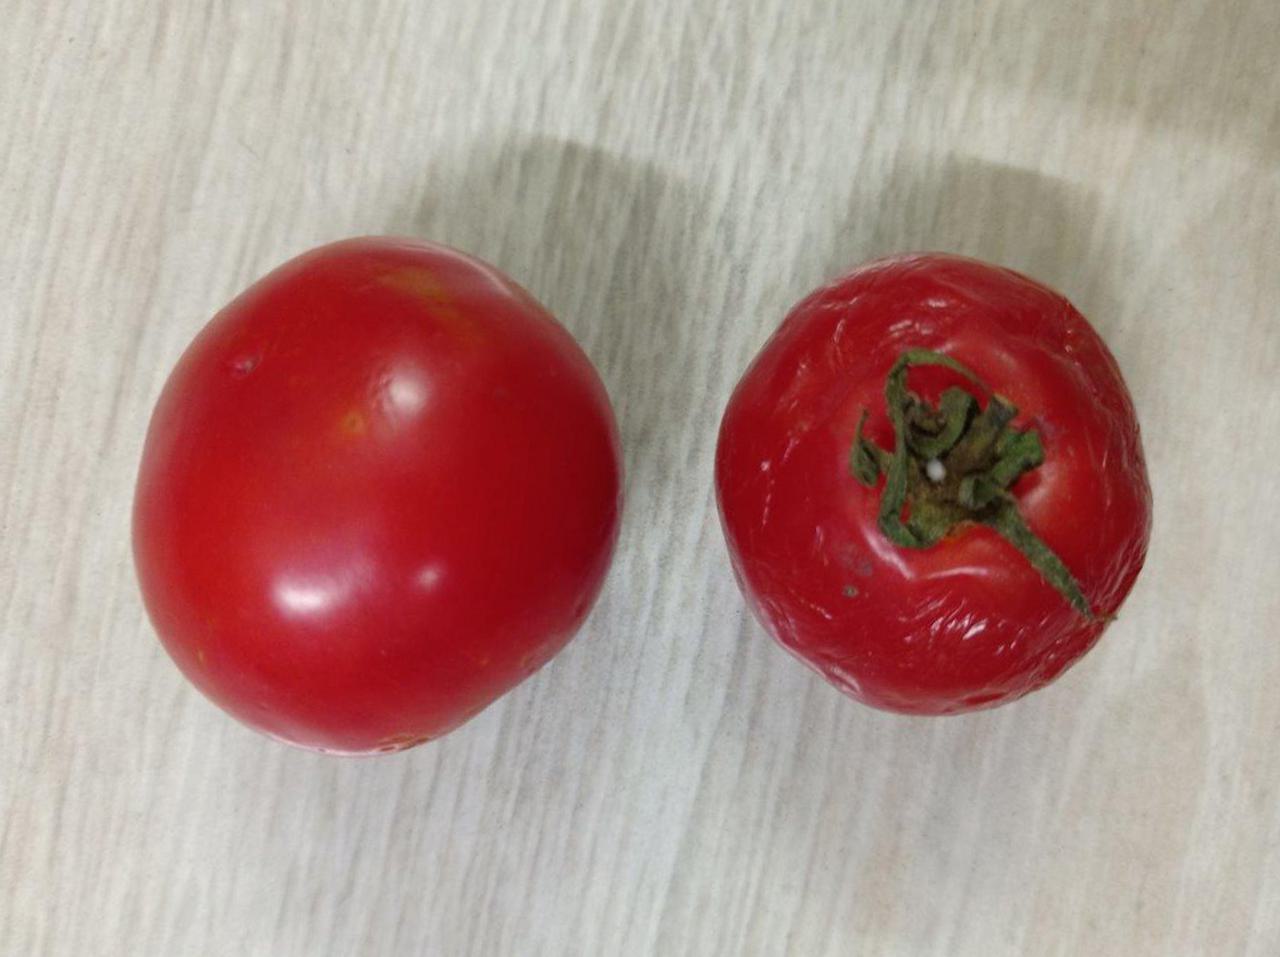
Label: Rotten